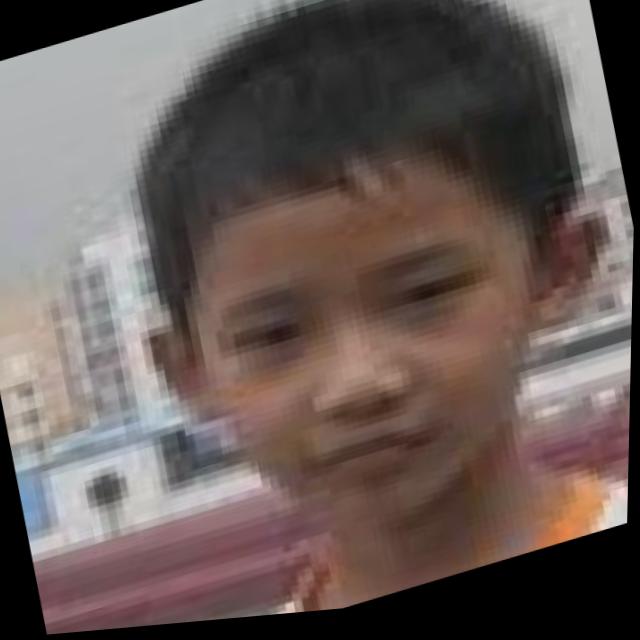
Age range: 0-12